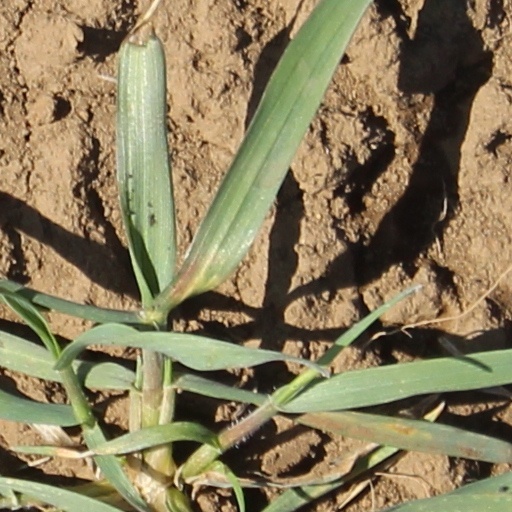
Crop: wheat